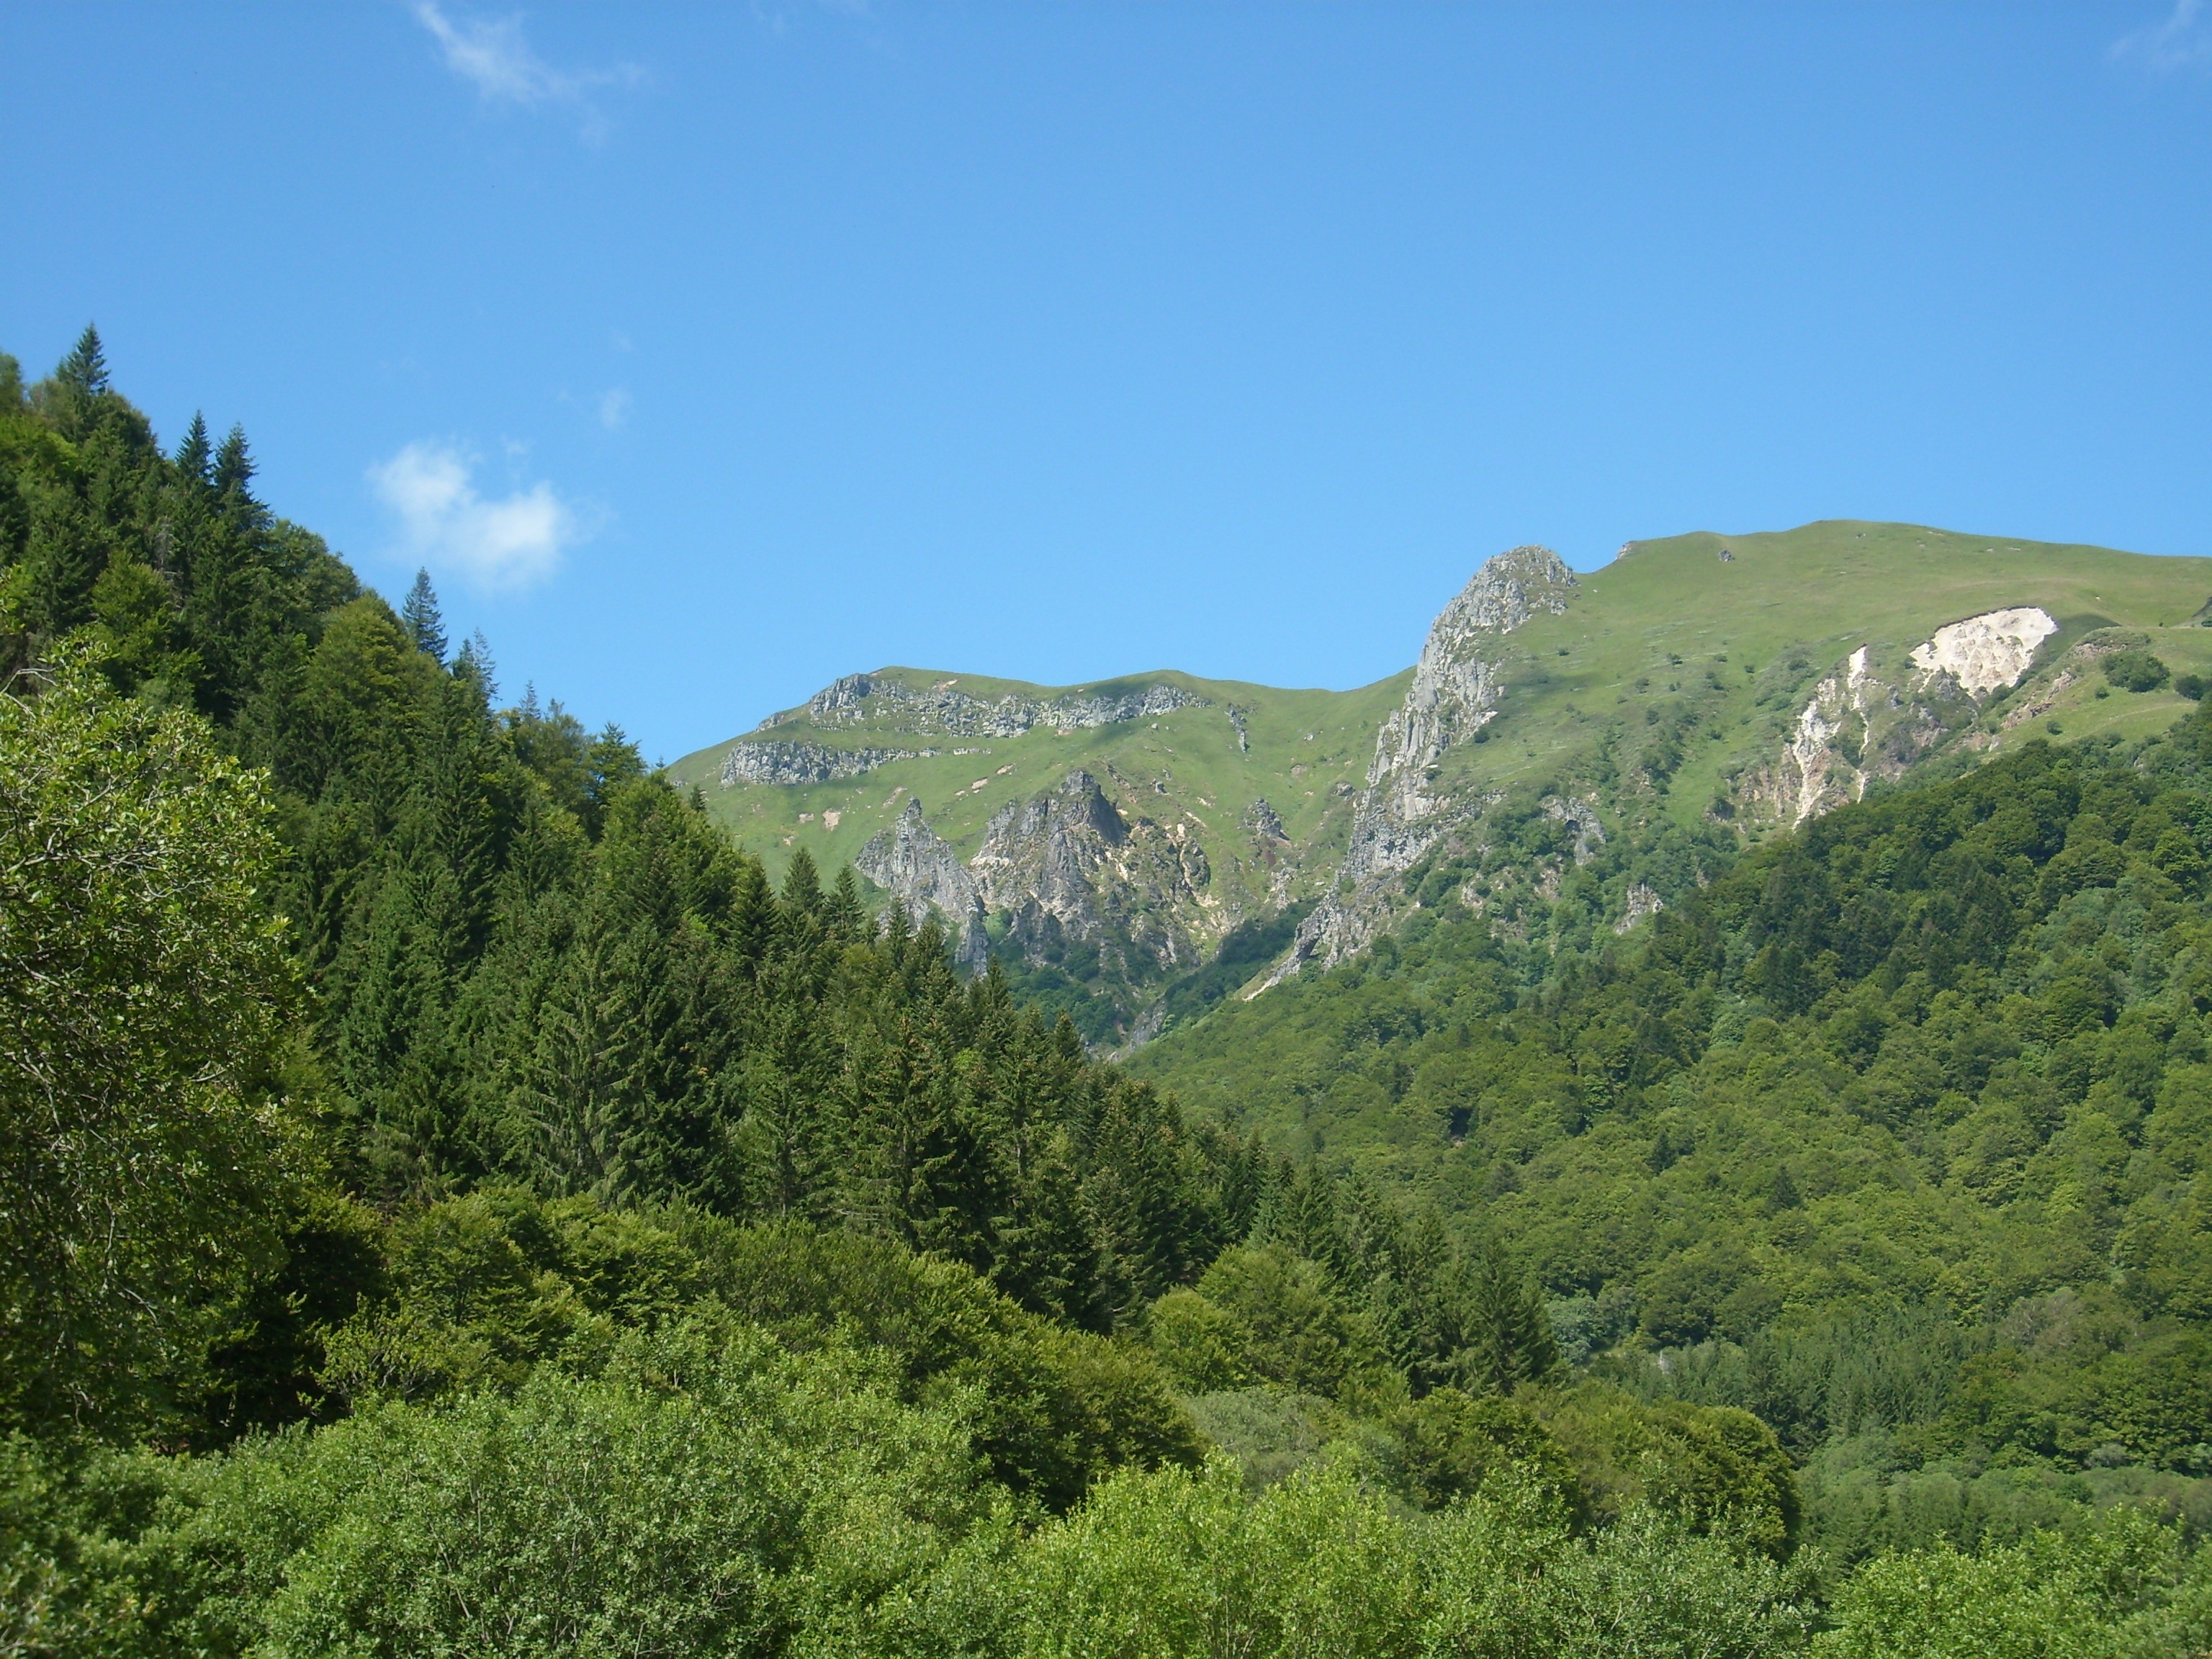
tree, forest, wilderness, walking, mountain, trail, meadow, hill, valley, mountain range, green, heaven, ridge, blue sky, mountains, vegetation, plateau, habitat, ecosystem, landform, mountain pass, clear blue sky, biome, natural environment, geographical feature, mountainous landforms, temperate broadleaf and mixed forest, temperate coniferous forest